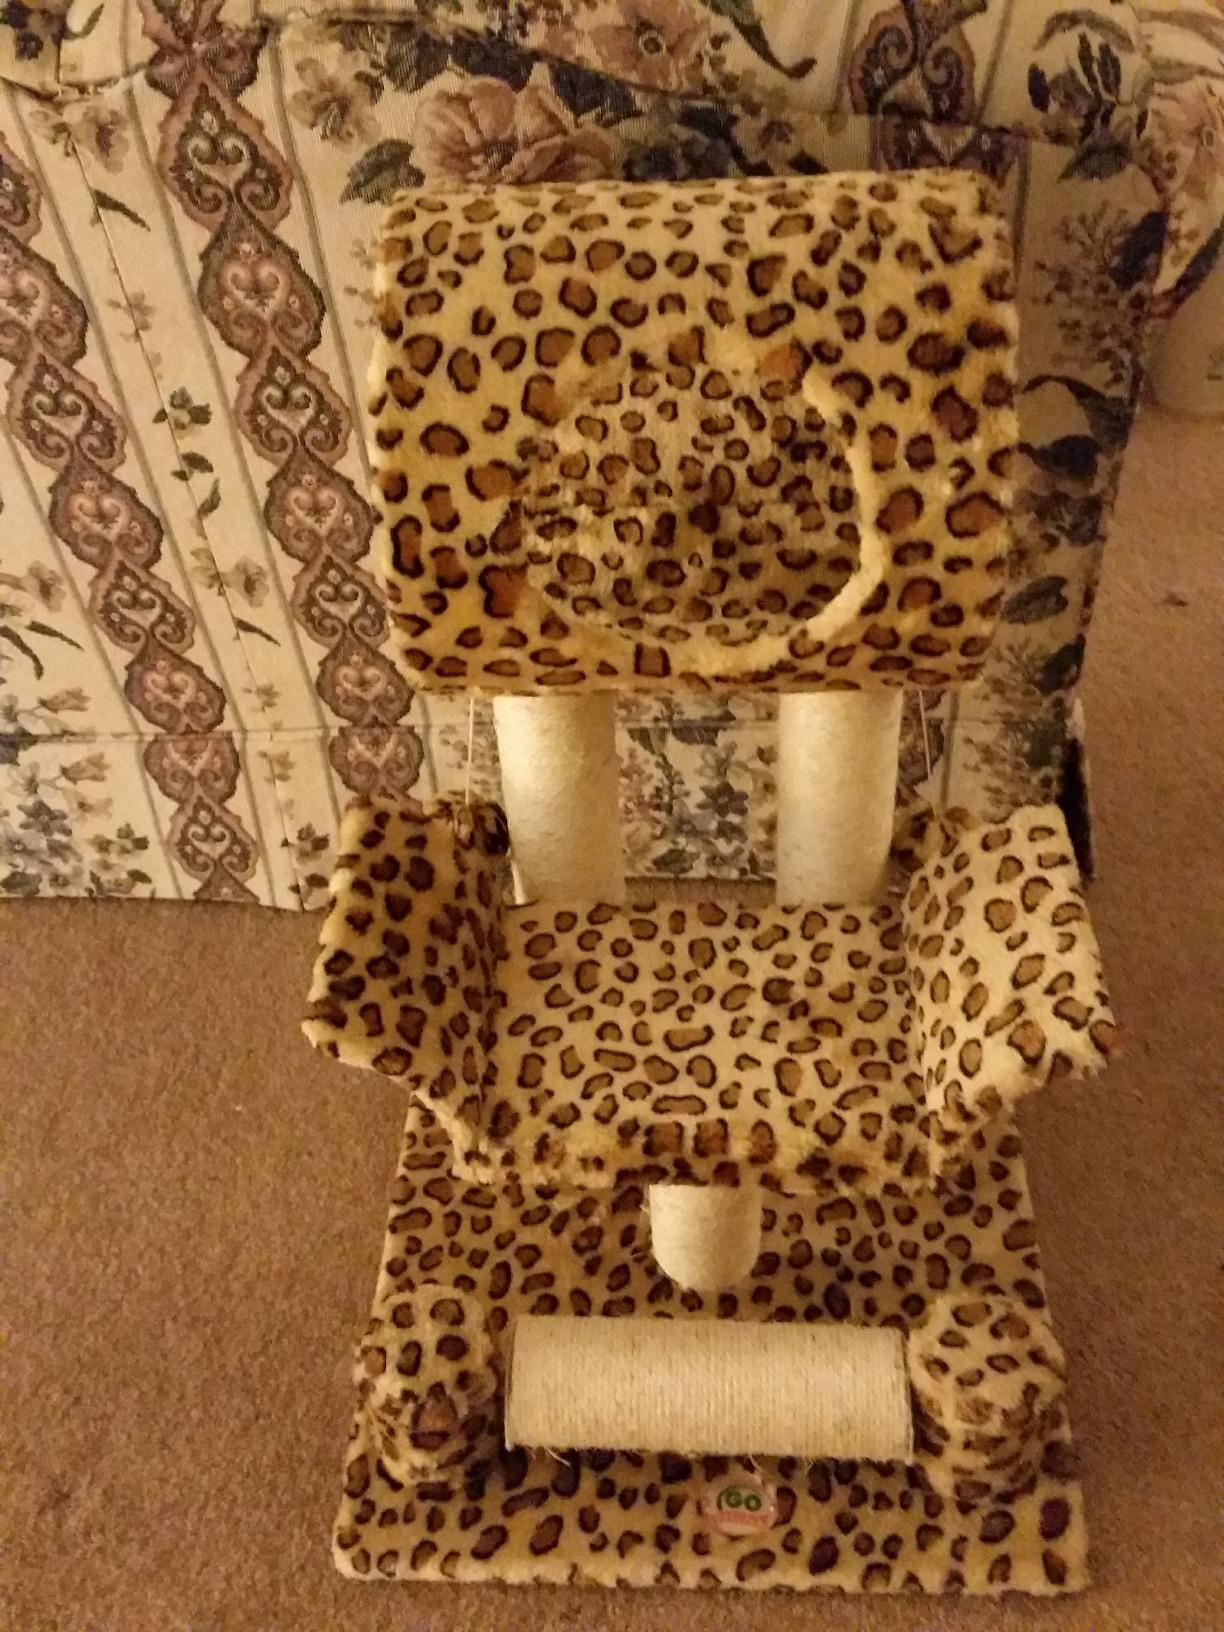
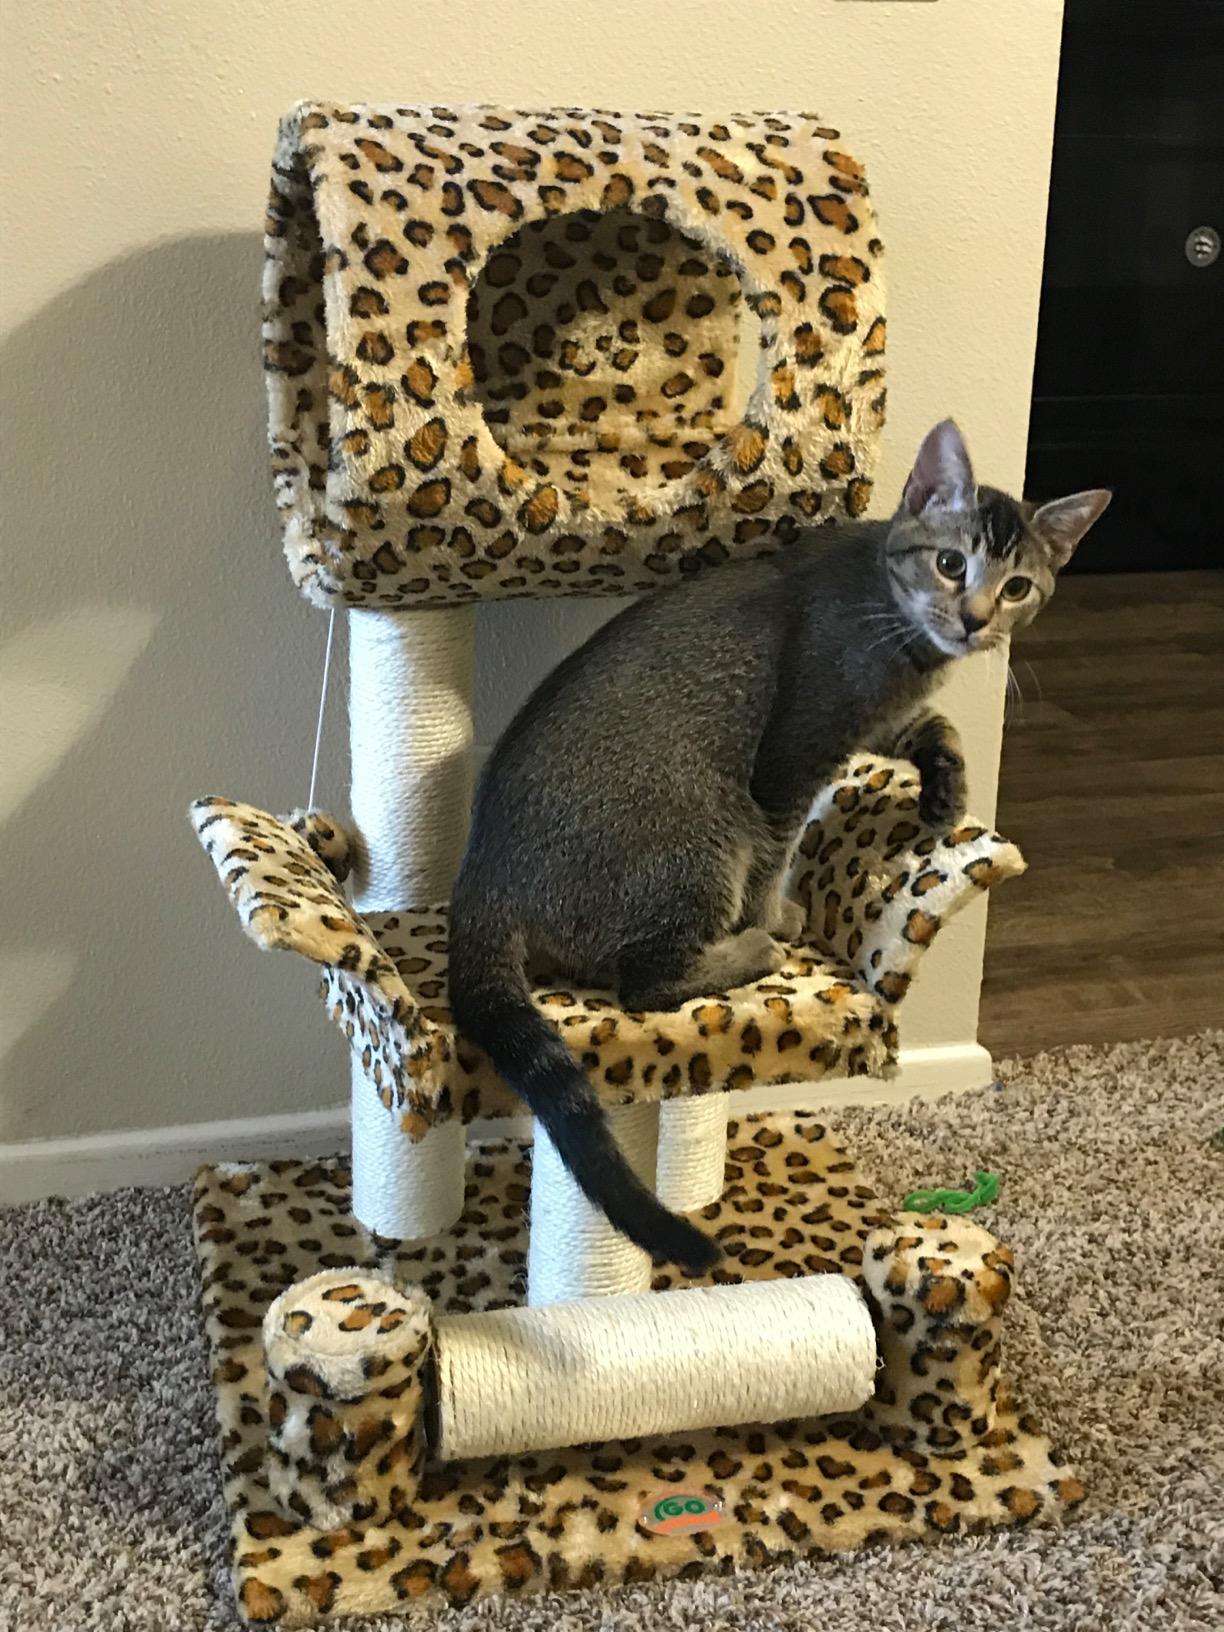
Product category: items_cat tree
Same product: yes